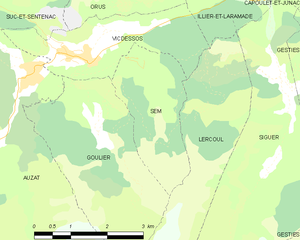
Carte des communes françaises: Sem